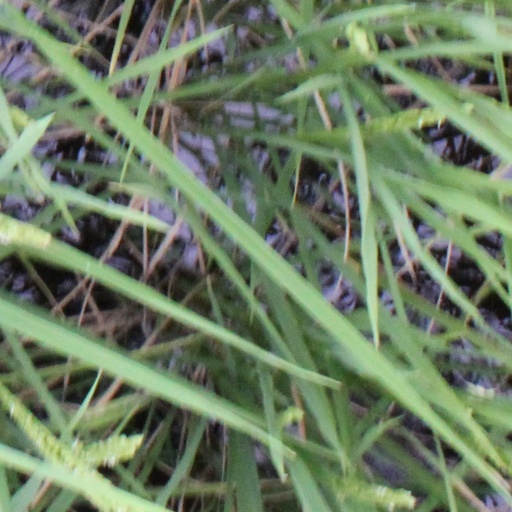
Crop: rice